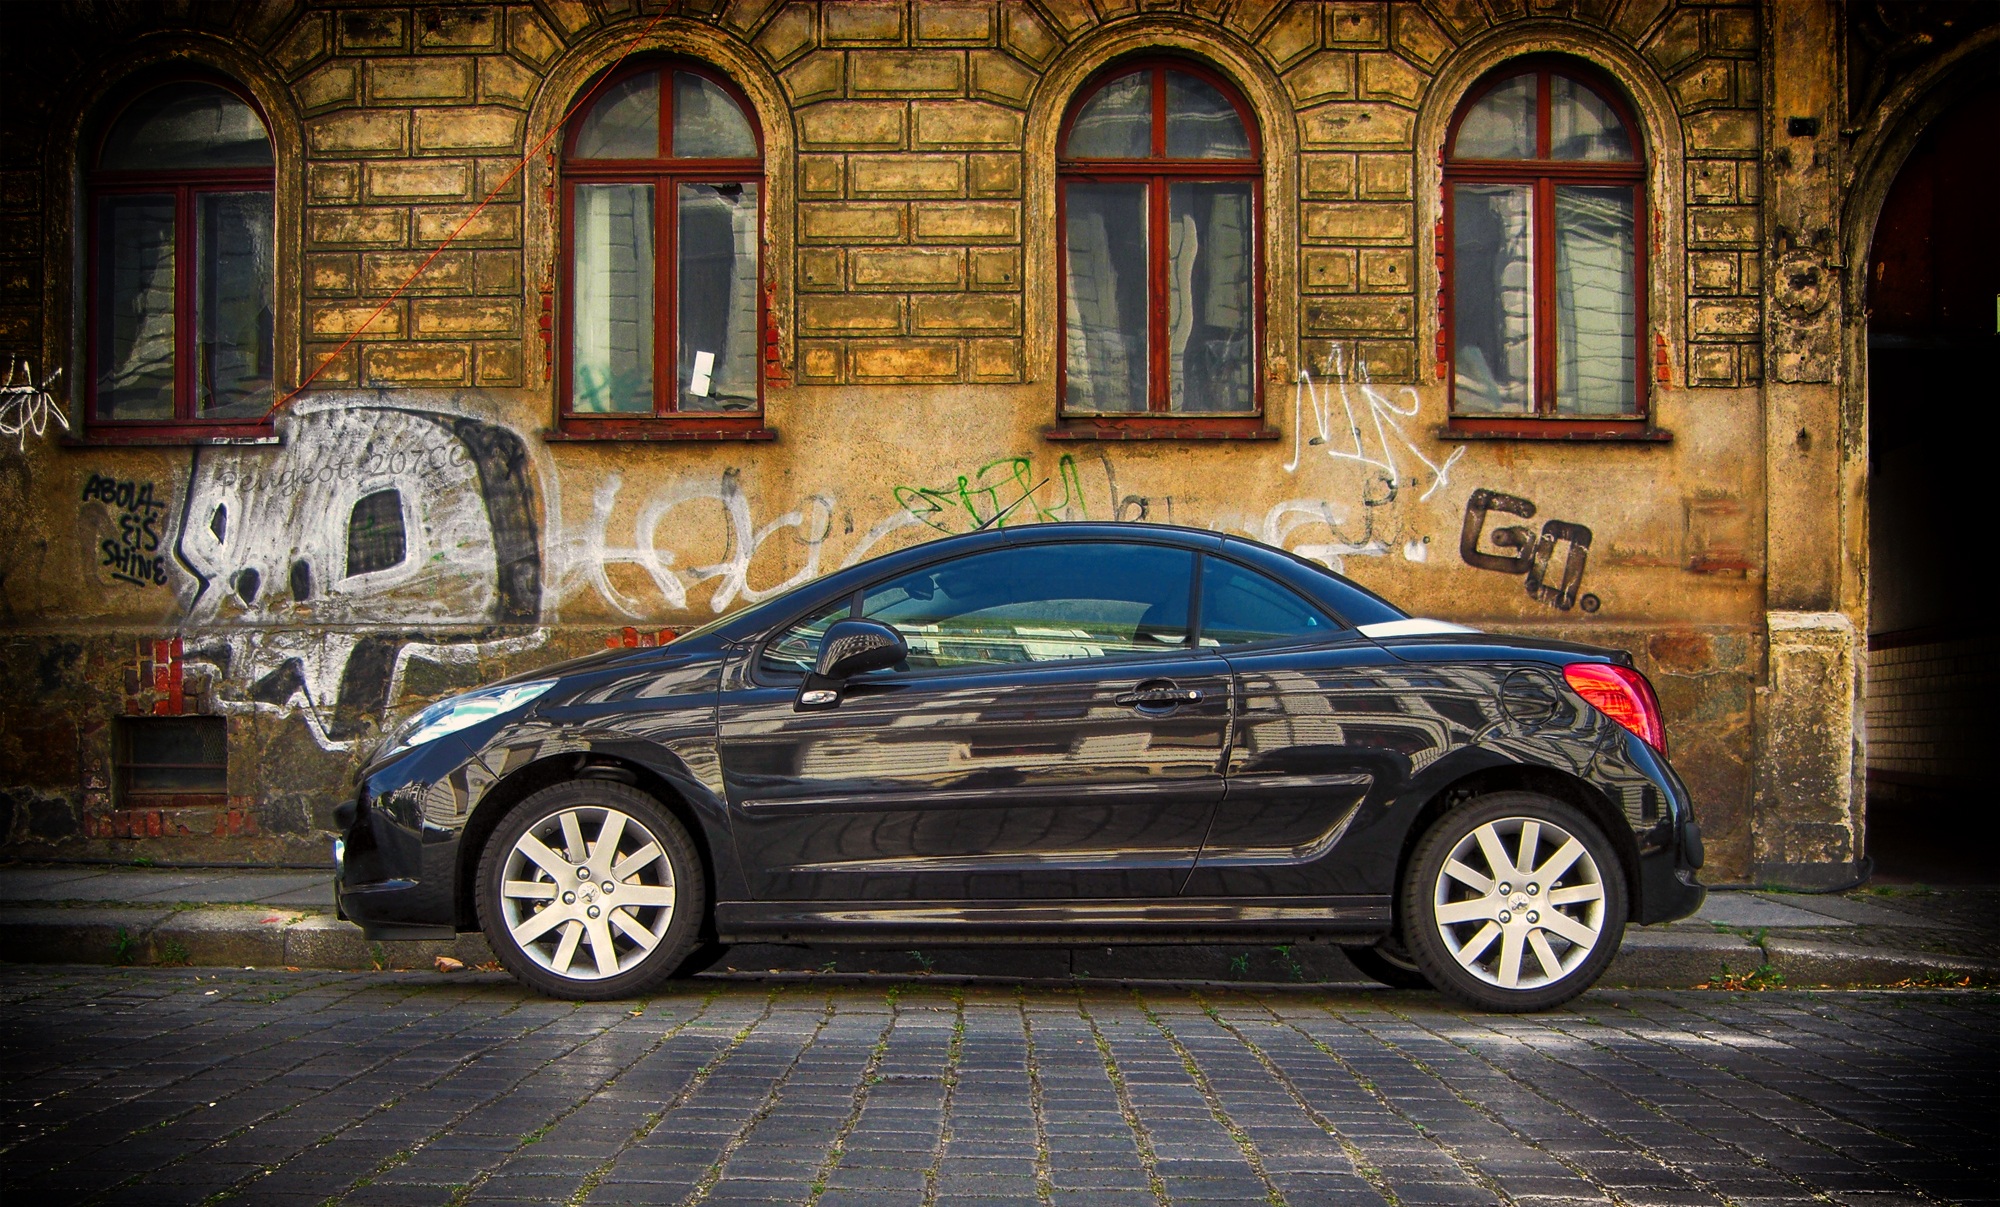
car, wheel, summer, vehicle, auto, black, automotive, sports car, race car, supercar, sedan, germany, coupe, peugeot, motorsport, flitzer, land vehicle, automobile make, automotive exterior, automotive design, family car